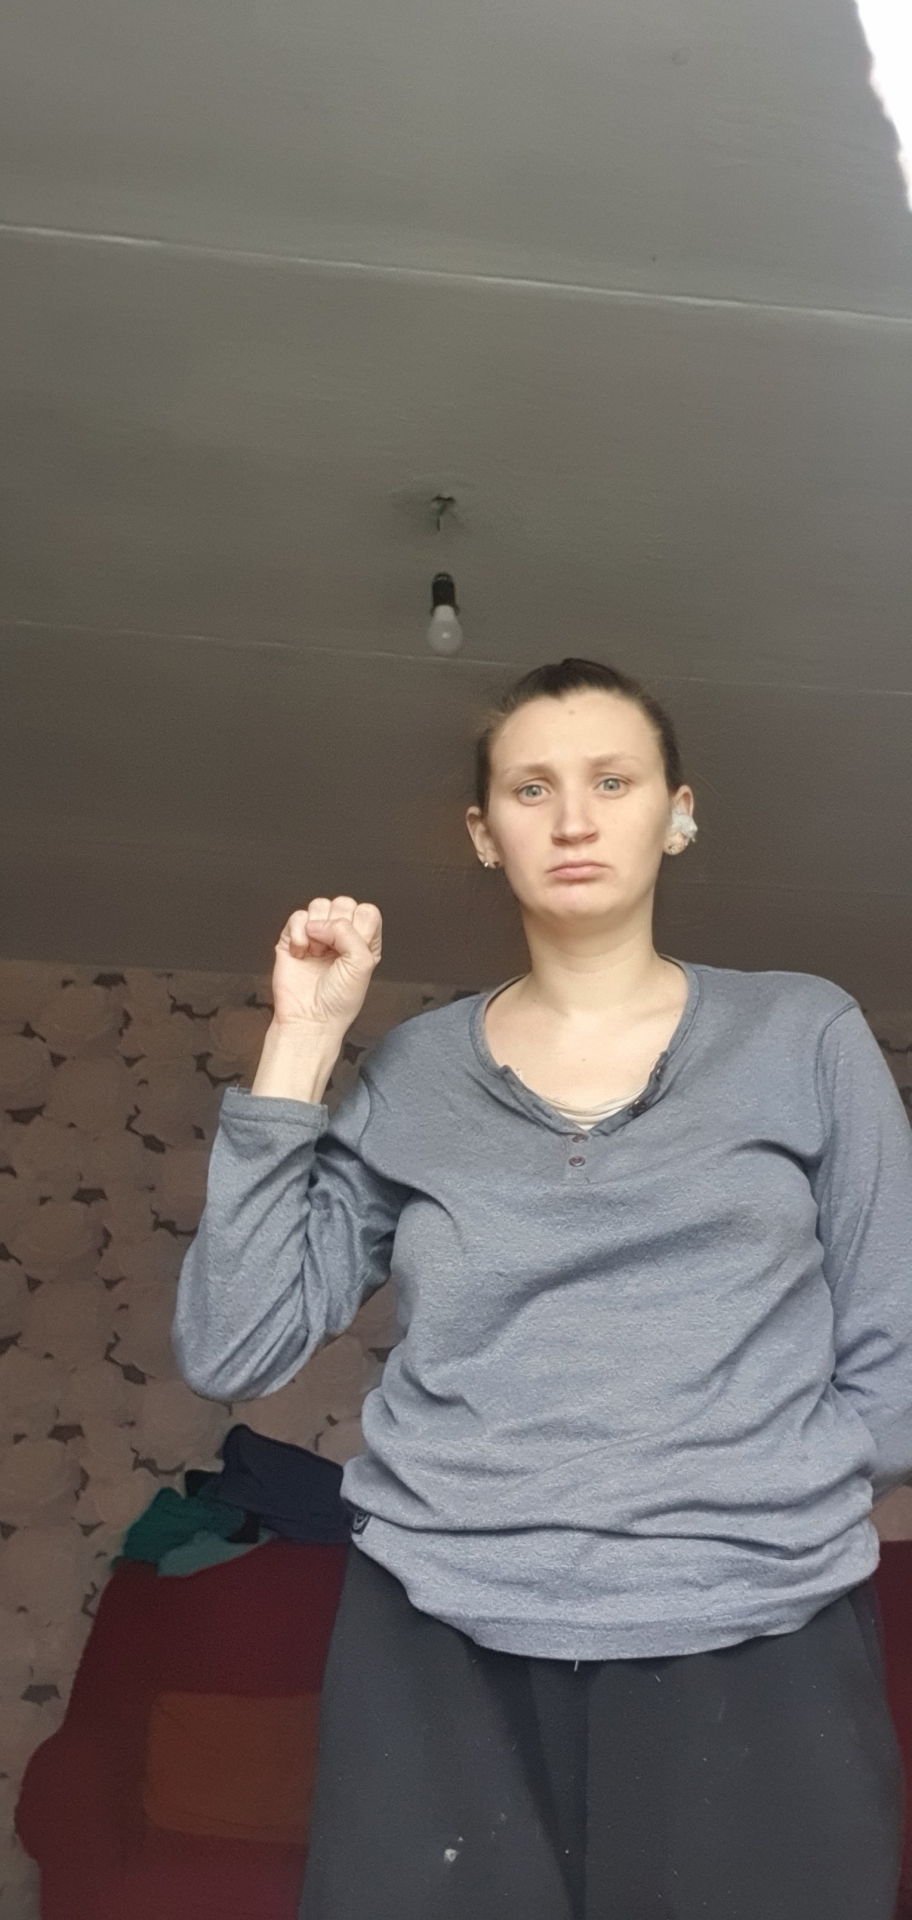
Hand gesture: fist